Hendon

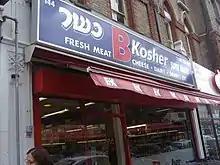
A kosher shop in Hendon

During the 18th century, some of the immediate estate surrounding Hendon Place was auctioned off for large houses, with much of the land being used for building other mansions. Of these, Hendon Hall (later a hotel owned by Hand Picked Hotels but now demolished), built in 1756 at the corner of Ashley Lane, was the last remaining and perhaps the best known. The suggestion that David Garrick, the actor, lived here while he was lord of the manor (1765–1779) is without foundation. A small obelisk in the hotel garden dedicated to William Shakespeare and David Garrick originally stood in Manor Hall Road until 1957. A ceiling painting by Tiepolo, "Olympia and the Four Continents", was uncovered in 1954, and is now in the Met; but two other large ceiling paintings are still in the house.